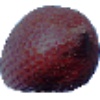
Label: Salak 1